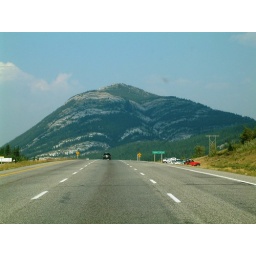
That's a bit inconsiderate, putting a mountain in the way of the highway like that.